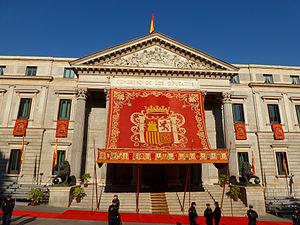
La IXᵉ législature d'Espagne est un cycle parlementaire de quatre ans des Cortes Generales, ouvert le 1ᵉʳ avril 2008, à la suite des élections générales du 9 mars 2008, et qui s'est terminé le 27 septembre 2011 à la suite de la dissolution du Parlement par le roi Juan Carlos Iᵉʳ en vue des élections générales anticipées du 20 novembre 2011 pour la constitution de la Xᵉ législature. Elle a été précédée par la VIIIᵉ législature.
La Xᵉ législature d'Espagne est un cycle parlementaire de quatre ans des Cortes Generales, ouvert le 13 décembre 2011, à la suite des élections générales anticipées du 20 novembre 2011, et qui s'est terminé le 27 octobre 2015 à la suite de la dissolution du Parlement par le roi Felipe VI en vue des élections générales du 20 décembre 2015 pour la constitution du Parlement de la XIᵉ législature. Elle a été précédée par la IXᵉ législature.